Ryuji Koizumi

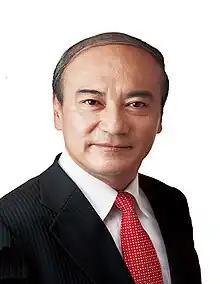
Official portrait, 2011

Ryuji Koizumi (born 17 September 1952) is a Japanese politician. He has been a member of the House of Representatives of Japan from 2000 to 2005 and again from 2009. He served as the Minister of Justice from September 2023 to October 2024.